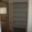
Label: wardrobe